AZ Groeninge

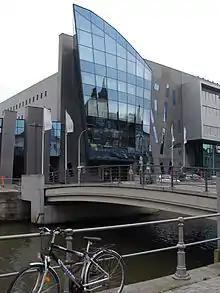
The campus Onze-Lieve-Vrouw of AZ Groeninge

Before 2017 the hospital consisted of 4 hospital sites: Kennedylaan, Loofstraat, Burgemeester Vercruysselaan and Reepkaai. Since 2017 all acute operations were centralised in a single hospital site. This hospital site is one of the largest in the country. The Kennedylaan site is located close to the campuses of the Catholic University of Leuven Campus Kortrijk (KULAK) and VIVES University College. The hospital accommodates several specialized facilities and services such as the Kortrijk Cancer Centre, an accredited OECI-designated clinical cancer centre, robotic surgery (da Vinci Surgical System), Radiofrequency ablation, an Eusoma-accredited Breast Clinic, a Fertility center, a Radiotherapy unit (also offering intra-hepatic radiotherapy or TheraSphere treatment and Intraoperative radiation therapy or IORT), a Clinical Cancer Center with several multidisciplinary oncology clinics and access to Hypothermia caps, 2 MRIs including one 3.0 tesla MRI, the West-Flanders PET-CT center, a clinical trials and research units that allow participation in many phases 1 to 4 clinical trials and with capacity to design clinical trials and ability to serve as national leading ethical committee. The Kortrijk Cancer Centre is a member of the Organisation of European Cancer Institutes (OECI).